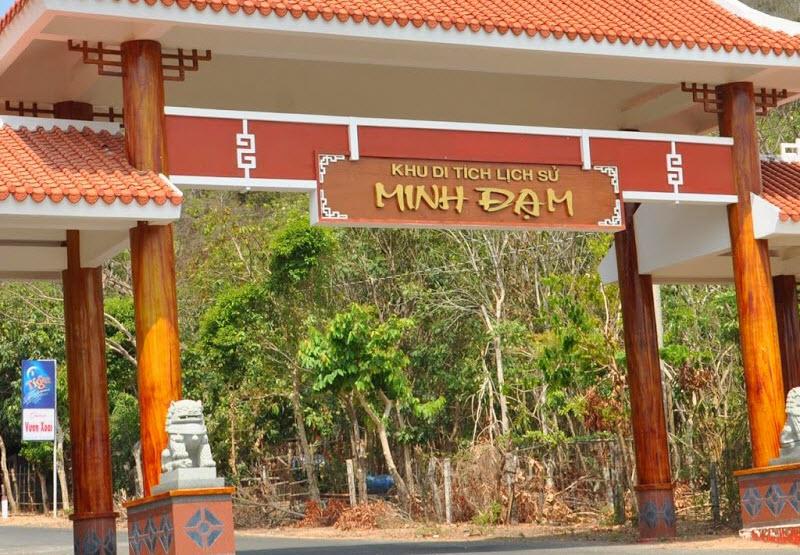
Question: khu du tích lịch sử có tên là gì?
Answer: khu di tích lịch sử có tên là minh đạm